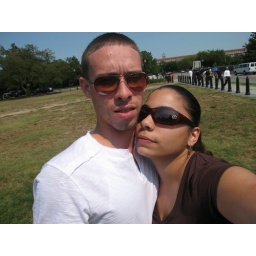
right by the white house